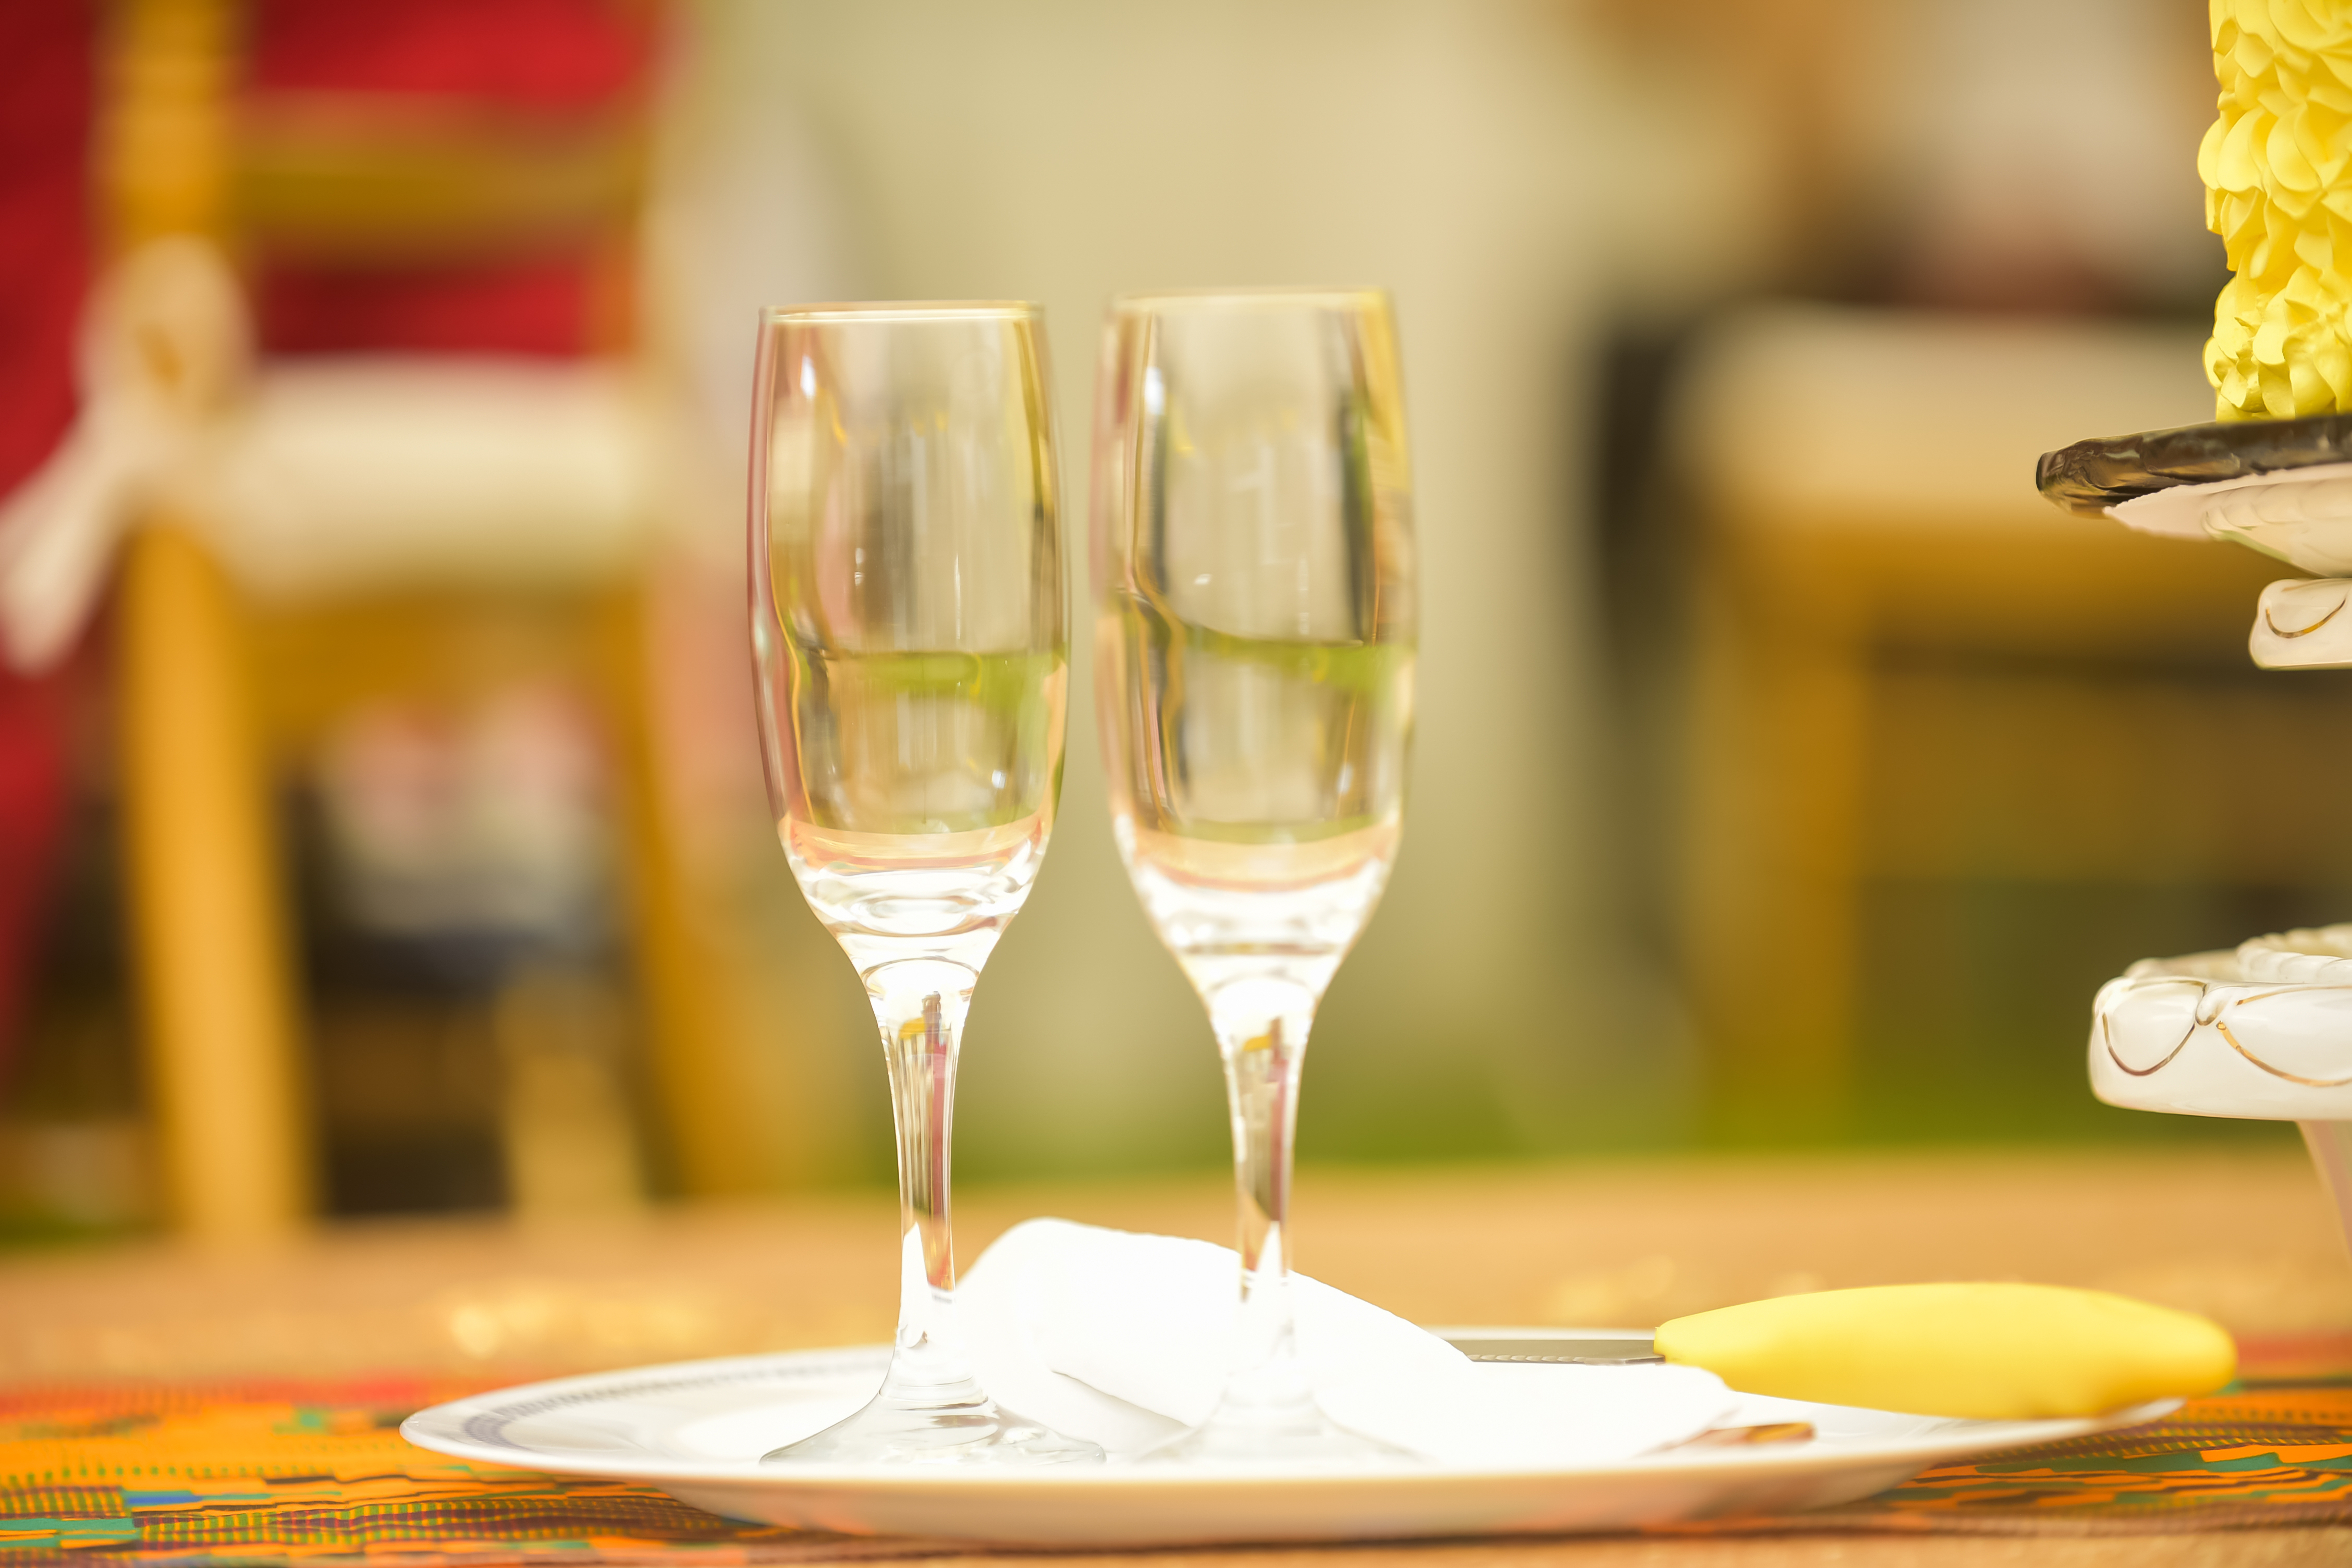
art, yellow, stemware, glass, drinkware, dishware, wine glass, serveware, barware, tableware, champagne stemware, plate, kitchen utensil, home accessories, Transparent material, white wine, Snifter, dessert wine, linens